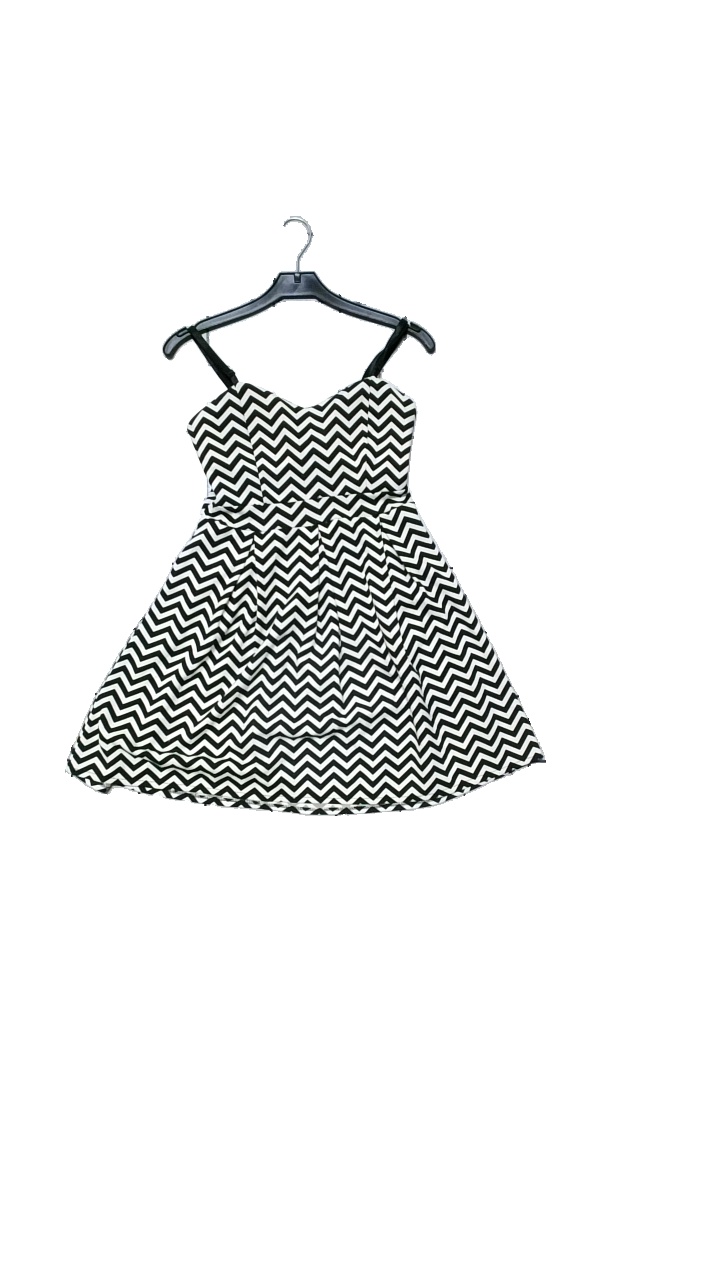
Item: Dress (Ladies)
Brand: Missing
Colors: Black, White
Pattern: Striped
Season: All
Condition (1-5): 4
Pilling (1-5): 2
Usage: Reuse
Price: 50-100